Playing with Stars

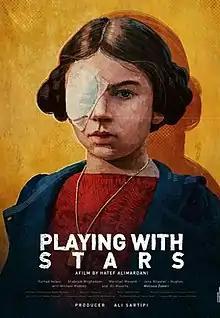
Film poster

Playing with Stars (Setāreh-bāzī) is a 2021 Iranian drama film directed and written by Hatef Alimardani. The film screened for the first time at the 39th Fajr Film Festival and earned two nominations.